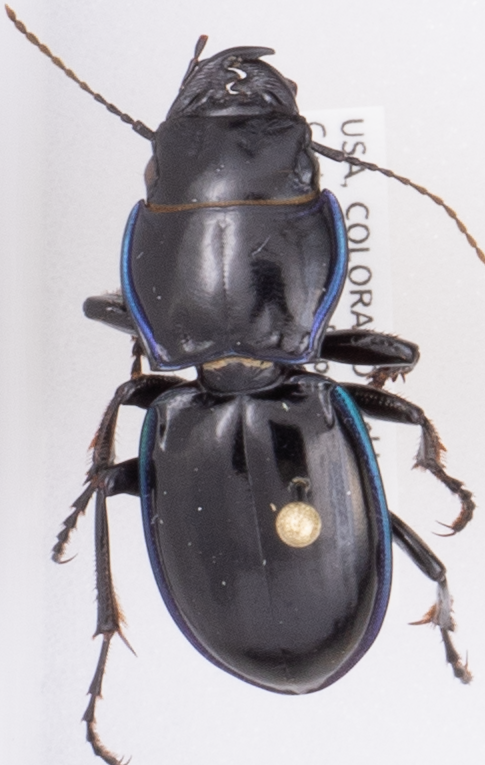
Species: Pasimachus elongatus
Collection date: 2018-07-19
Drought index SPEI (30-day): -0.9
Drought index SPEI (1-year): -0.1
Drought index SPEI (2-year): -0.46